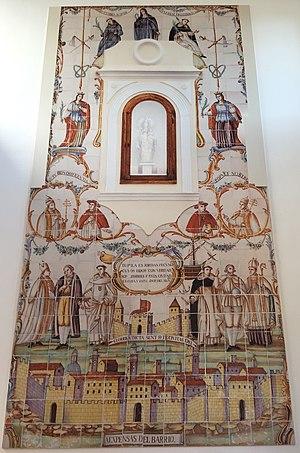
Ce retable est reproduit sur un mur de la pharmacie près de la cathédrale.
Xàtiva, en valencien et officiellement, est une commune d'Espagne de la province de Valence dans la Communauté valencienne. Elle est le chef-lieu de la comarque de la Costera. Elle est située dans la zone à prédominance linguistique valencienne.